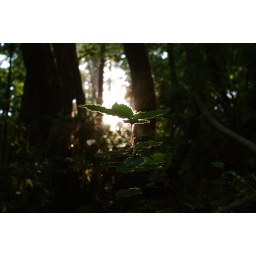
A young oak plant in a dark forest